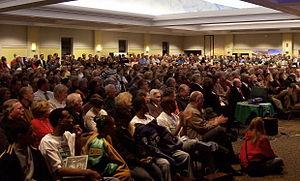
La Wolf River Conservancy est une association à but non lucratif qui a pour vocation de protéger l'environnement et la biodiversité de la rivière Wolf, et d'informer le public sur cette protection.